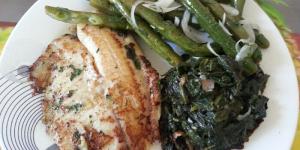
filete de pescado al ajillo